Jantje Friese

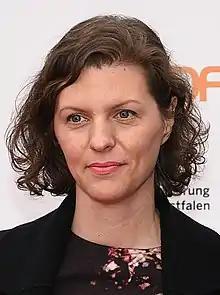
Friese at the Grimme-Preis in 2018

Jantje Friese (born 1977) is a German film producer and screenwriter known for co-creating the Netflix series "Dark" (2017–2020) and "1899" (2022) with her creative and romantic partner Baran bo Odar.